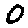
Label: 0